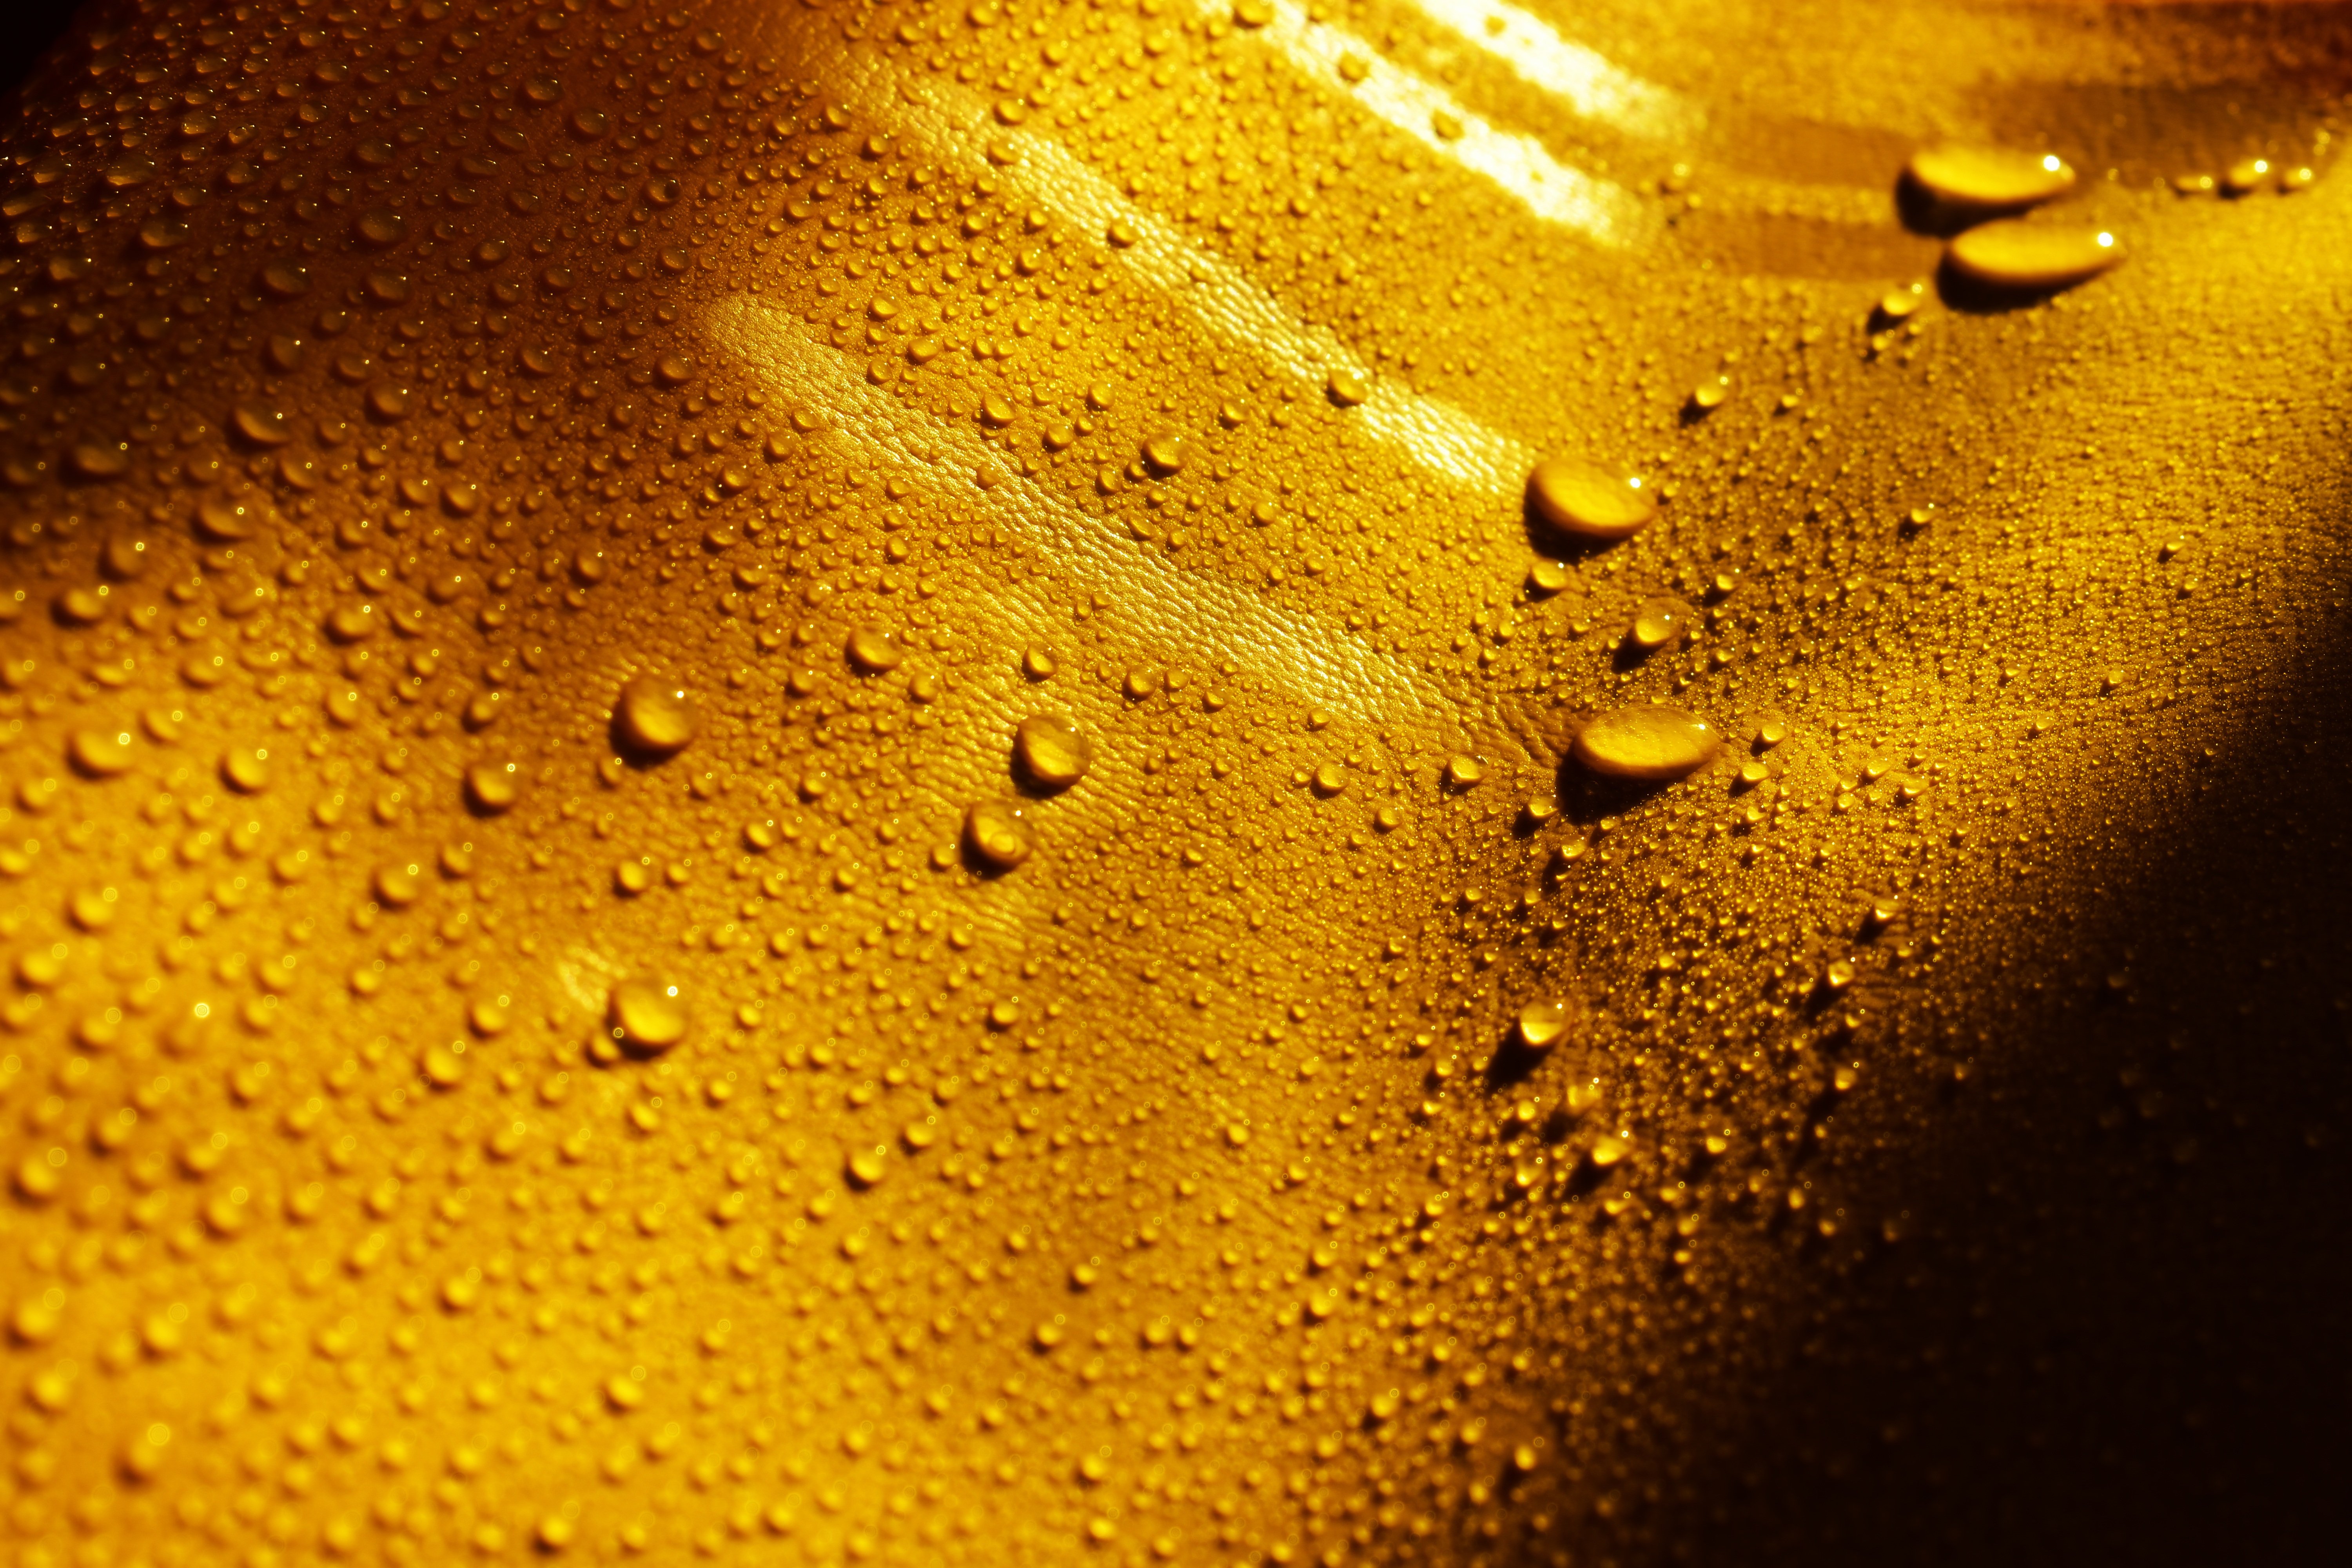
water, liquid, amber, gold, fluid, orange, yellow, astronomical object, moisture, line, drop, dew, Tints and shades, pattern, metal, circle, macro photography, automotive lighting, glass, reflection, landscape, soil, precipitation, liquid bubble